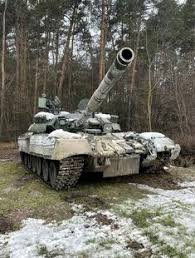
Label: T-80